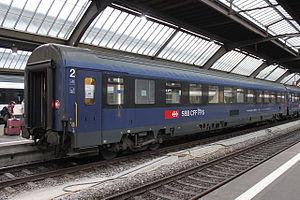
Une voiture-couchettes est une voiture de chemin de fer conçue pour transporter des voyageurs assis la journée et allongés la nuit, après déploiement des couchettes. Elle ne doit pas être confondue avec une voiture-lits, cette dernière offrant de vrais lits et de meilleurs services au voyageur.
Les voitures CFF désignent les véhicules utilisés pour le transport de personnes par les Chemins de fer fédéraux suisses.